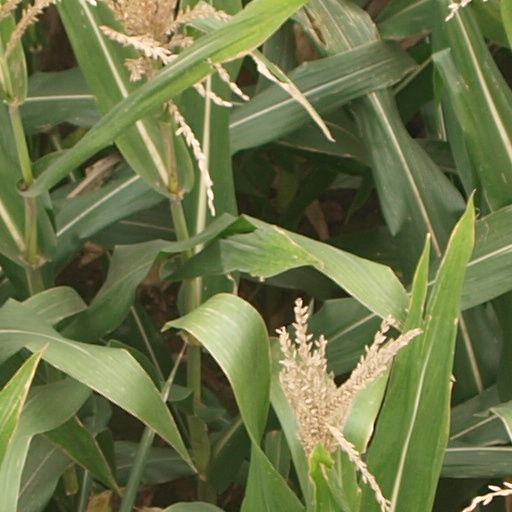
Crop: maize; corn